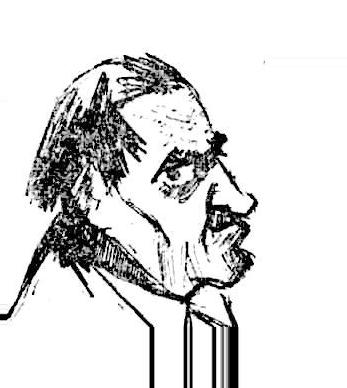
Age: 55